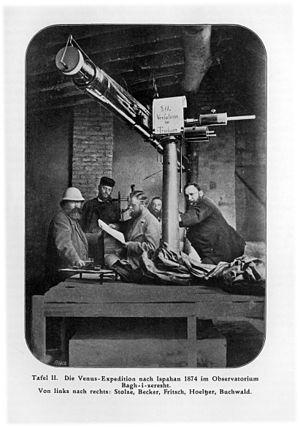
Gustav Theodor Fritsch est un anatomiste, anthropologue, voyageur et physiologiste allemand.